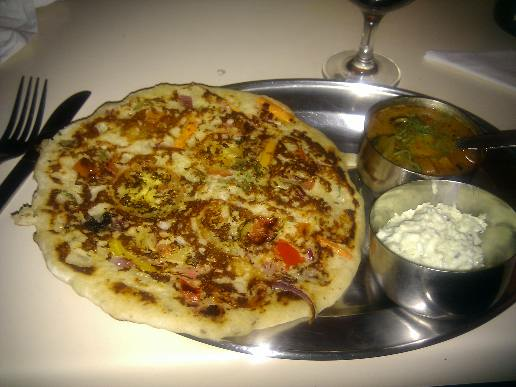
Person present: No